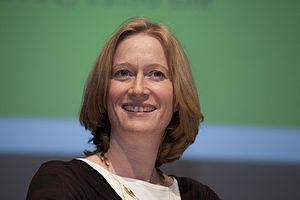
Kerstin Andreae, est une femme politique allemande et membre de Alliance 90 / Les Verts au Bundestag.